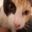
Label: cat